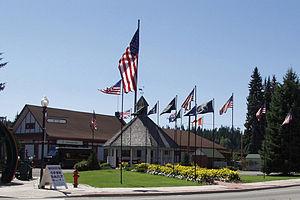
Le comté de Pend Oreille, en anglais : Pend Oreille County, est un des 39 comtés de l'État américain de Washington. Il est situé dans le nord-est de l'État, sur la frontière canado-américaine et aussi la frontière avec l'État de l'Idaho. Il est le comté le plus récent de l’État, fondé à partir des terres du comté de Stevens, le 1ᵉʳ mars 1911. Son siège de comté est la ville de Newport. Selon le recensement des États-Unis de 2010, sa population est de 13 001 habitants, estimée en 2018, à 13 602 habitants.